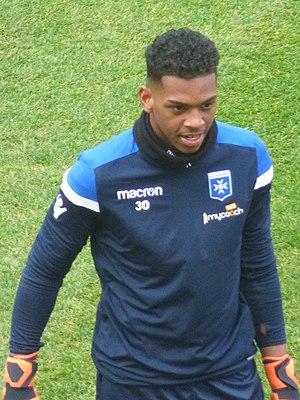
Sonny Laiton avant le match RC Lens - AJ Auxerre, comptant pour la 28ème journée du championnat de France de football de Ligue 2 2018-2019, le 9 mars 2019 au Stade Bollaert-Delelis.